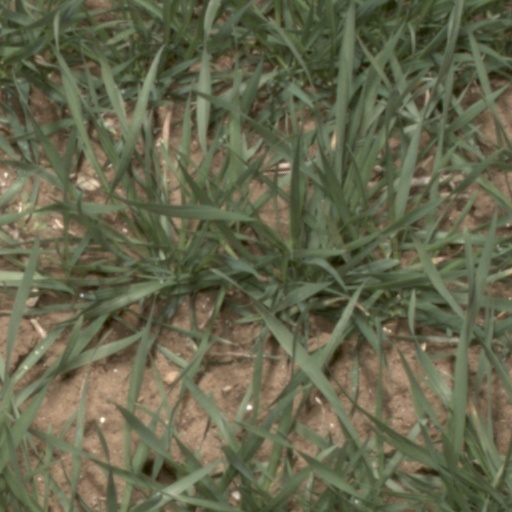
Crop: wheat